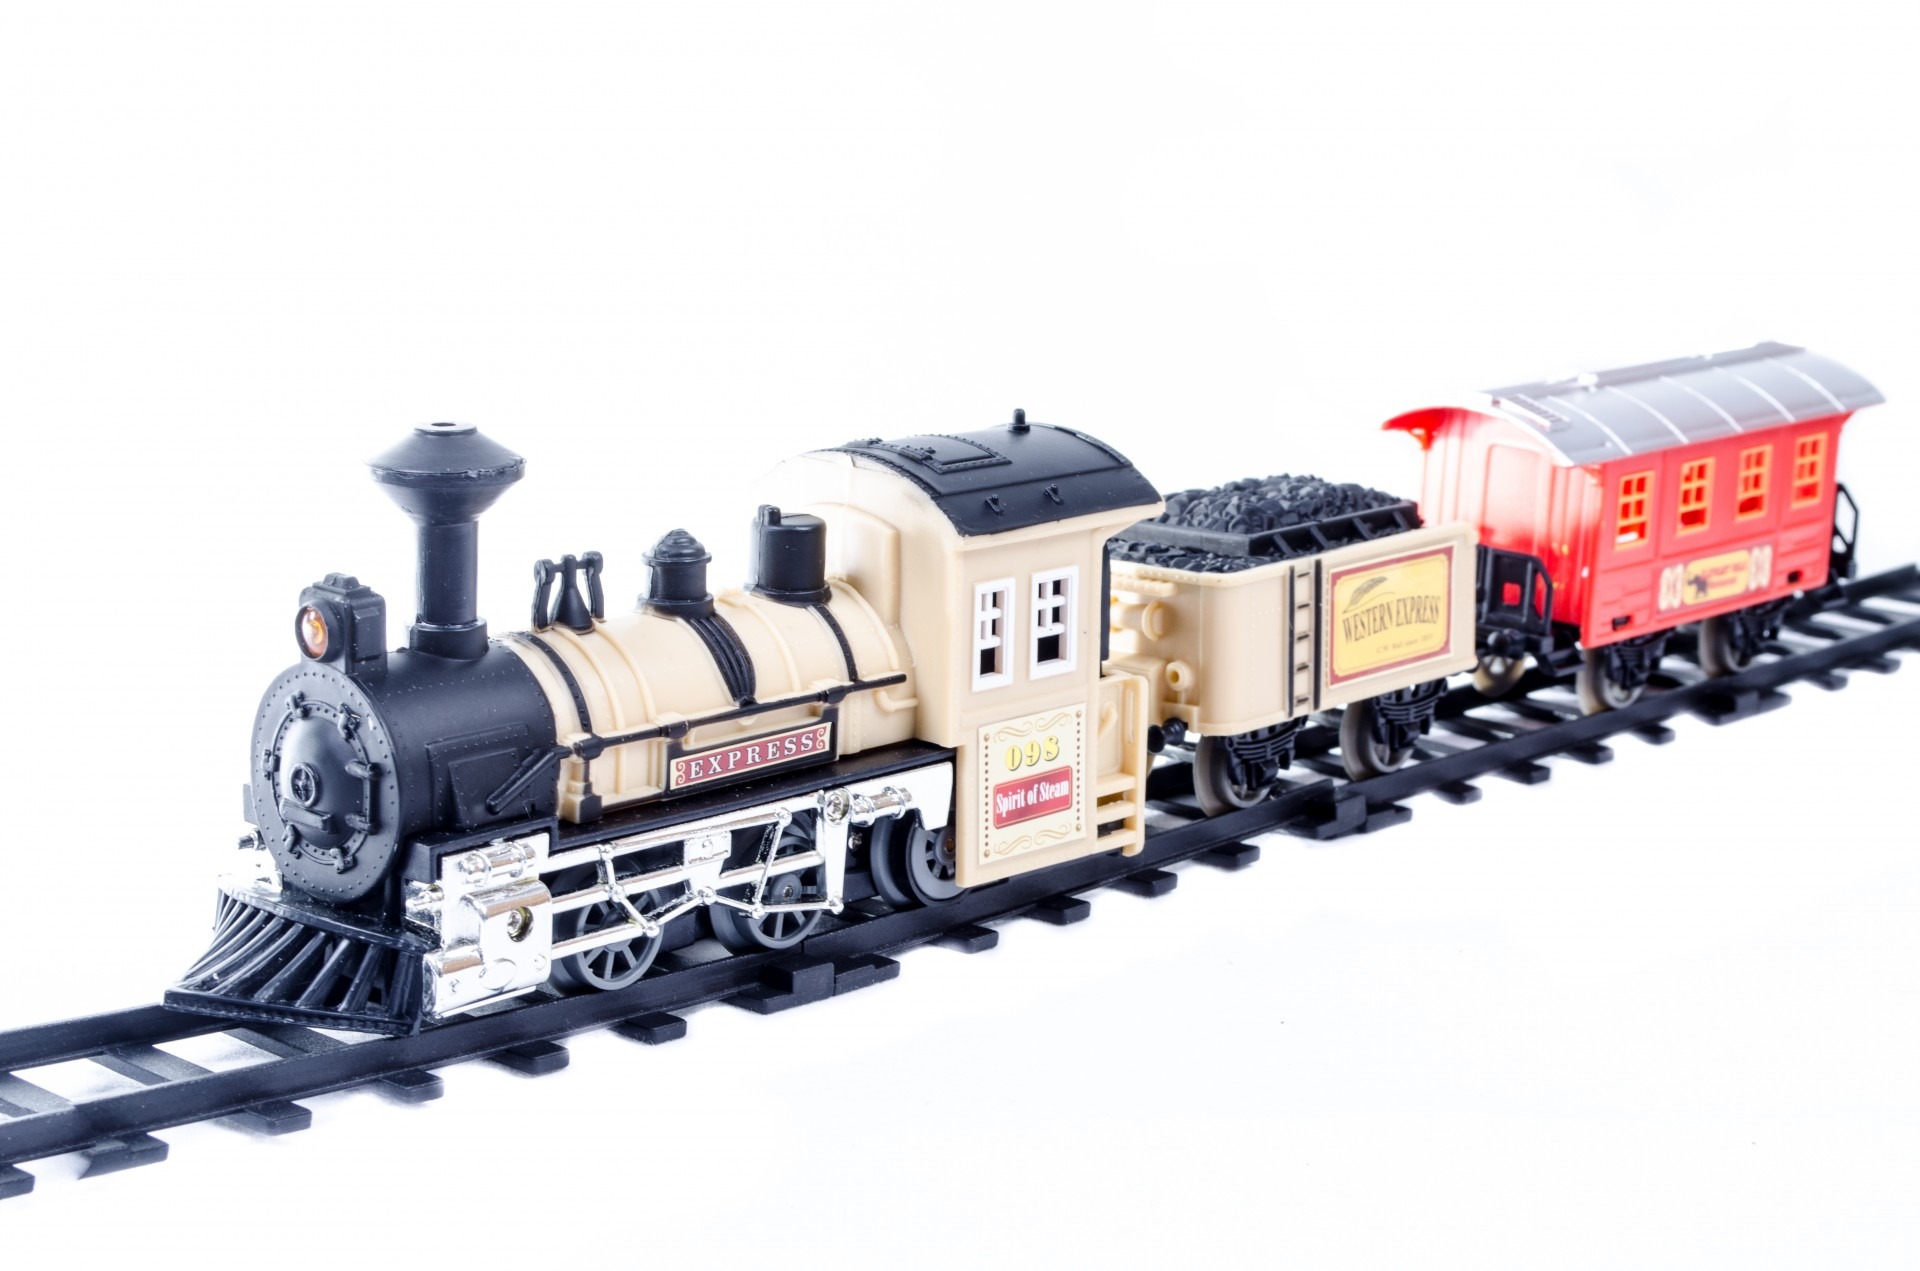
track, railroad, car, steam, plastic, isolated, train, transport, red, vehicle, small, set, toy, miniature, locomotive, horizontal, electric, model car, land vehicle, scale model, rolling stock, passenger car